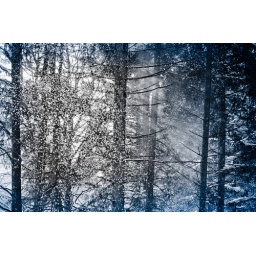
the wind is blowing fresh snow from the trees while walking in the forest